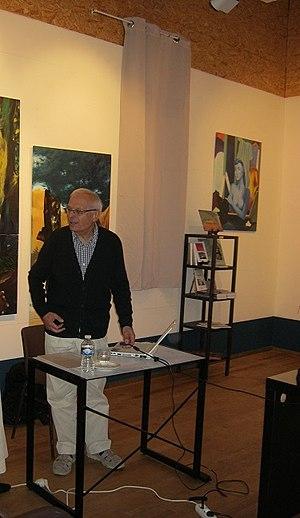
René Souriac lors de la conférence au Musée de peinture de Saint-Frajou
René Souriac est un historien français né en 1941.